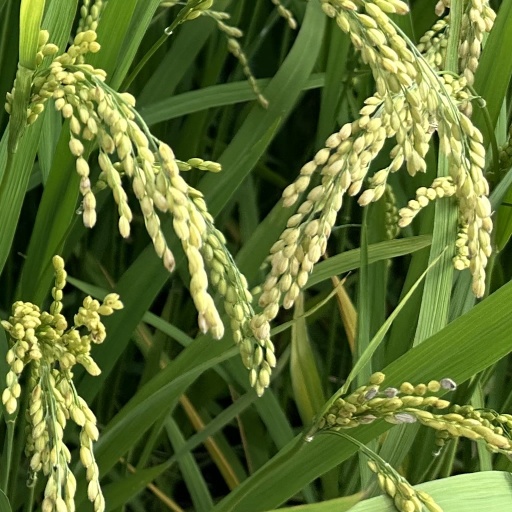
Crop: rice